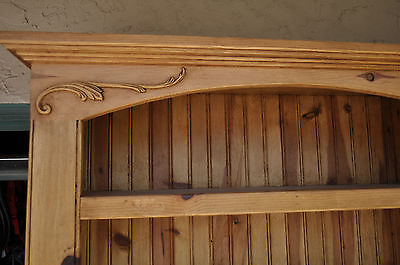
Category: cabinet